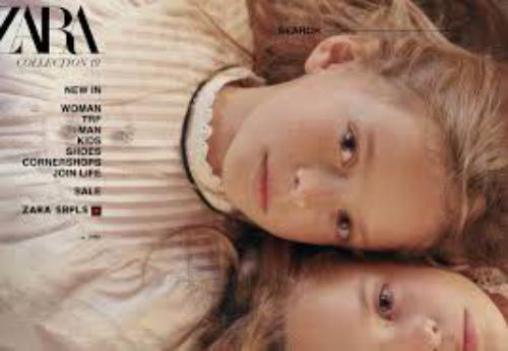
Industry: Clothes